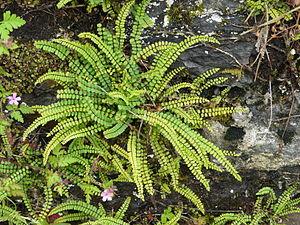
Capillaire des murailles (Asplenium trichomanes) sur un muret vertical, Canejan Val d'Aran, Espagne.